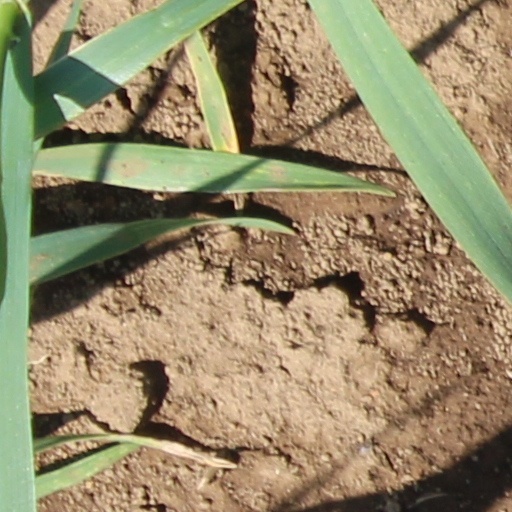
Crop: wheat